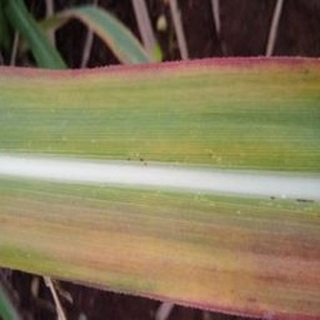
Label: sugarcane_yellow_leaf_disease